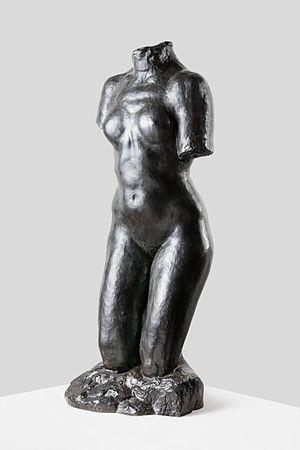
La Prière